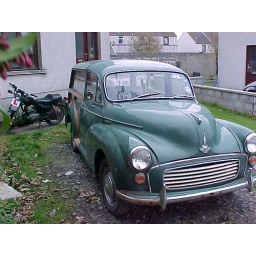
my new car and my bike in the background